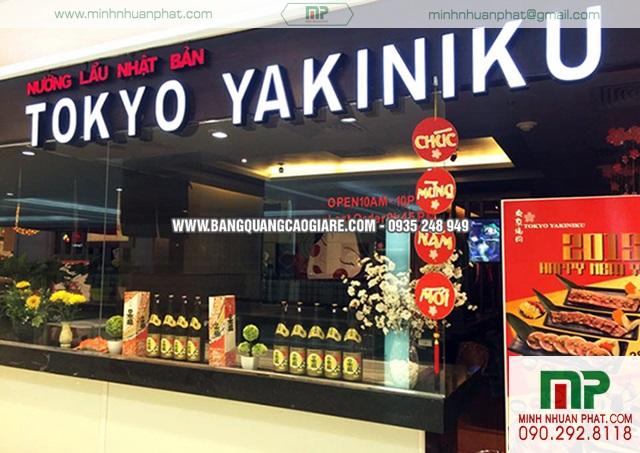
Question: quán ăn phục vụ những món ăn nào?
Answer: quán phục vụ các món nướng lẩu